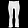
Label: Trouser